Yamagata Prefecture

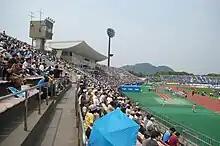
ND Soft Stadium Yamagata, home of Montedio Yamagata.

The aboriginal people once inhabited the area now known as Yamagata. Yamagata and Akita Prefecture were known as Dewa Province until the Meiji Restoration.